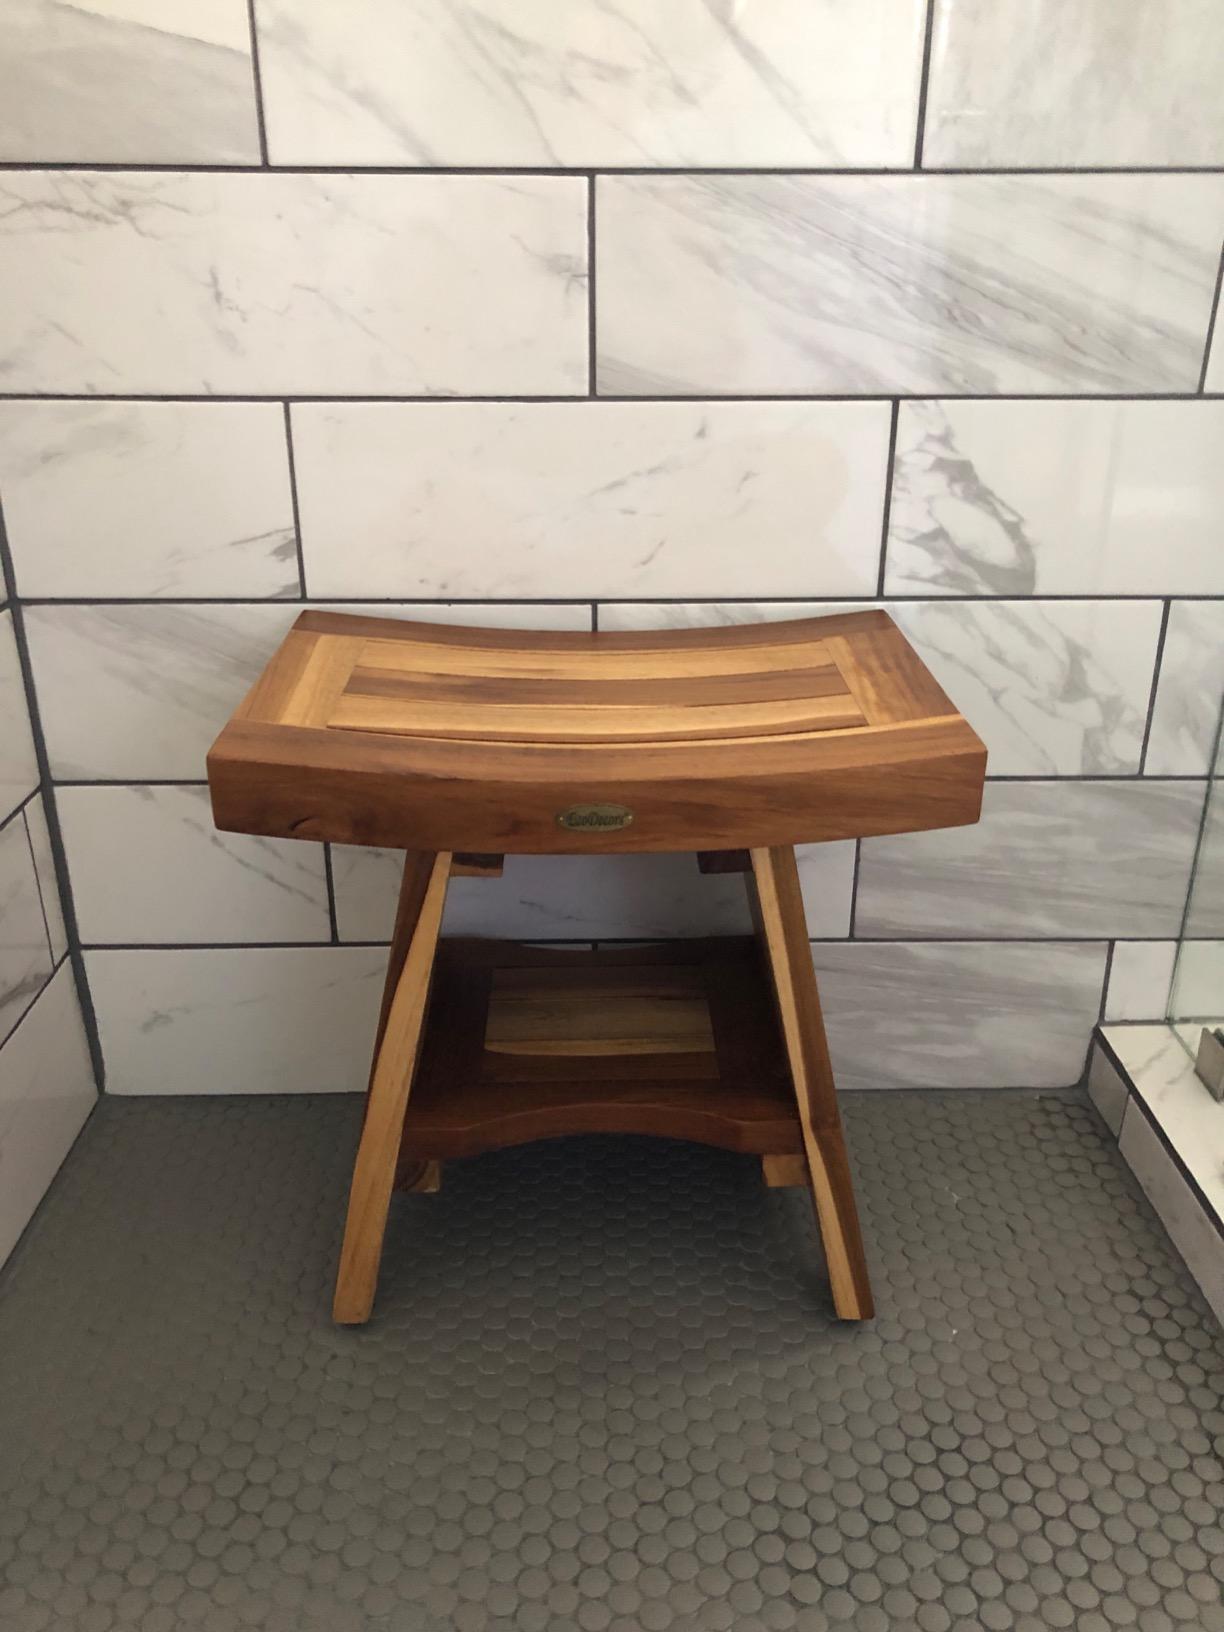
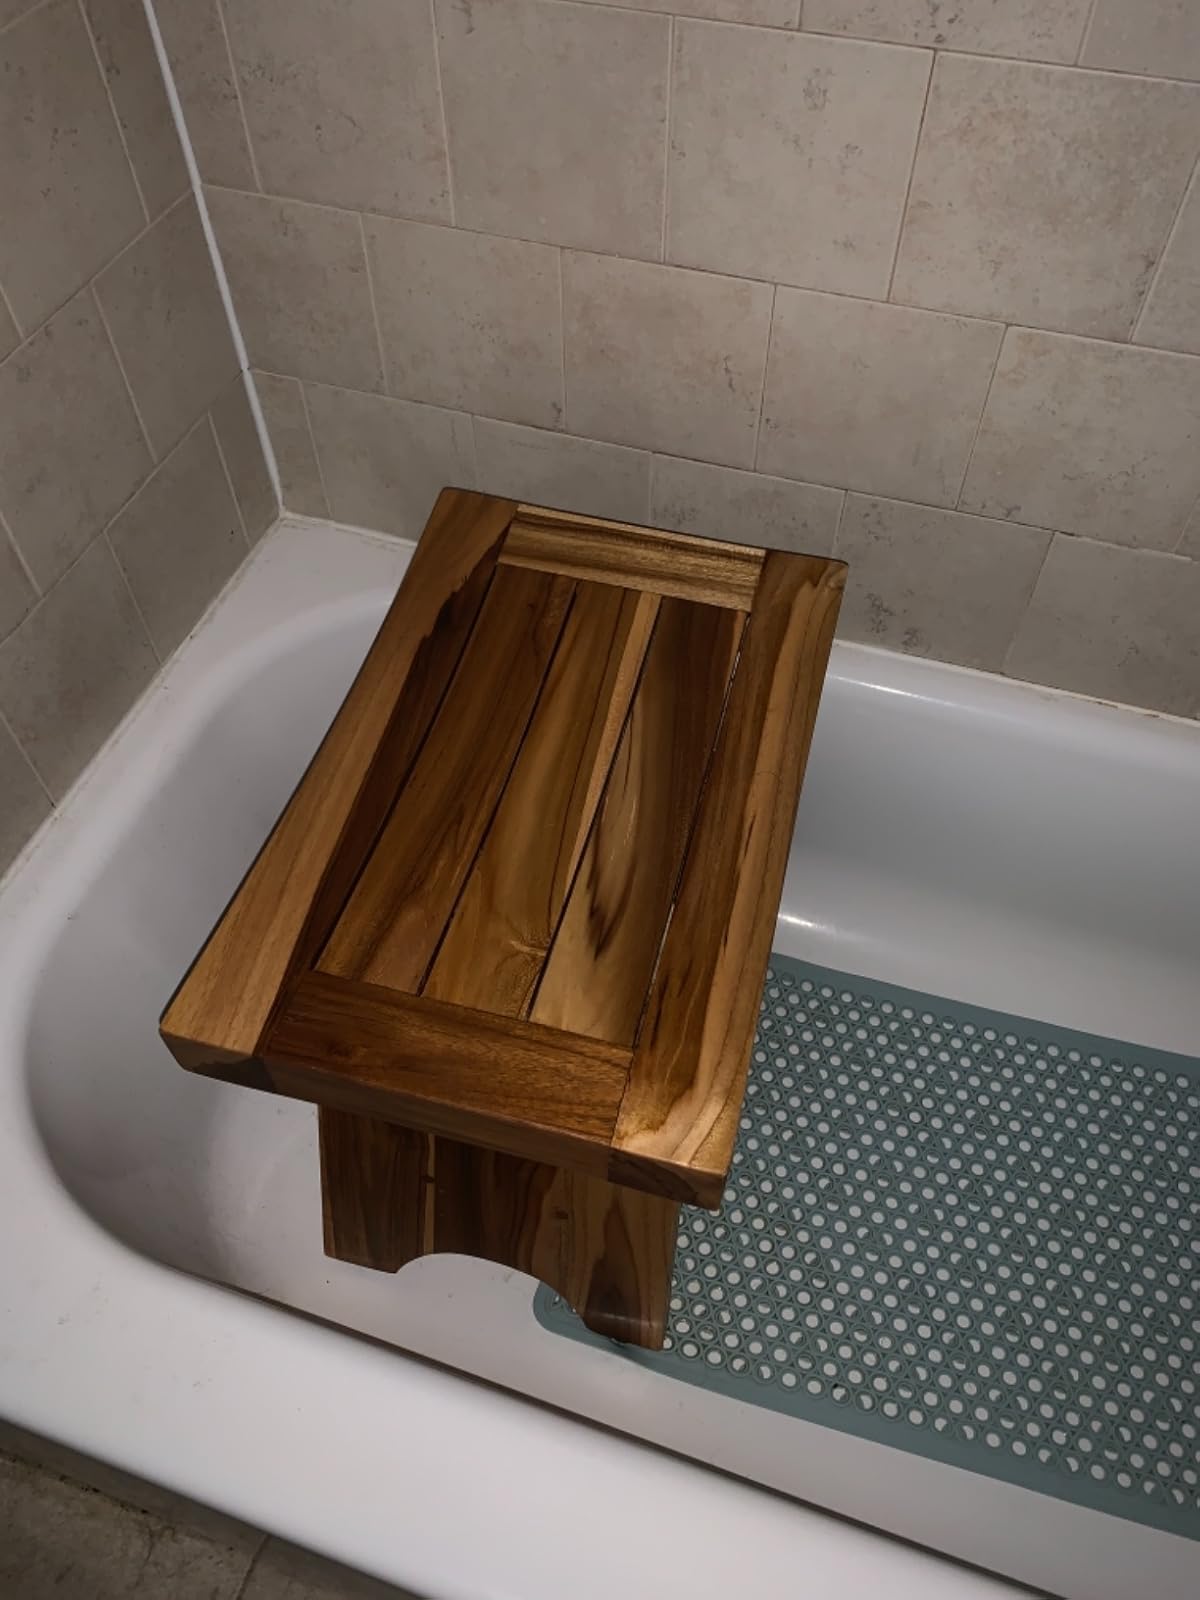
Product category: stool
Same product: yes